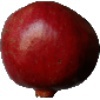
Label: Pomegranate 1